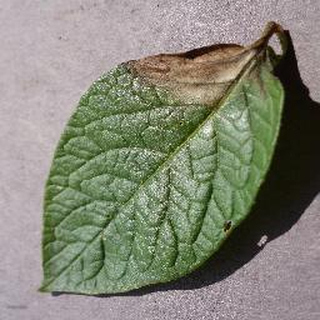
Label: potato_late_blight